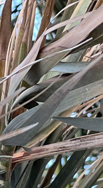
Label: Potassium Deficiency